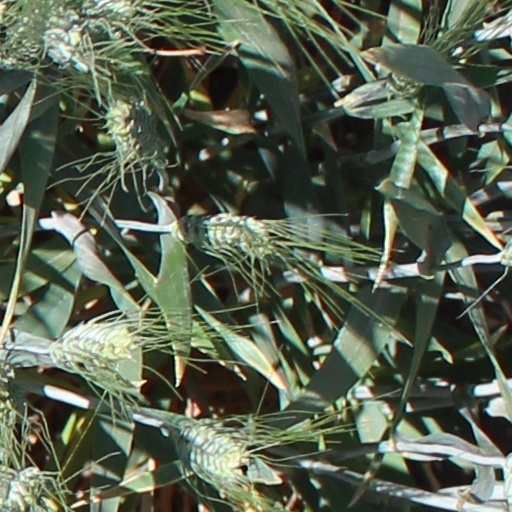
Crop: wheat